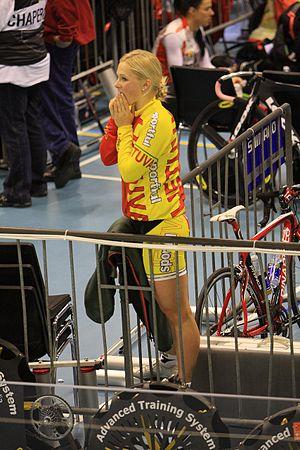
Gintarė Gaivenytė est une coureuse cycliste lituanienne. Médaillée de bronze de la vitesse par équipes aux championnats du monde de 2009 et 2010, elle est championne d'Europe de cette discipline en 2012.